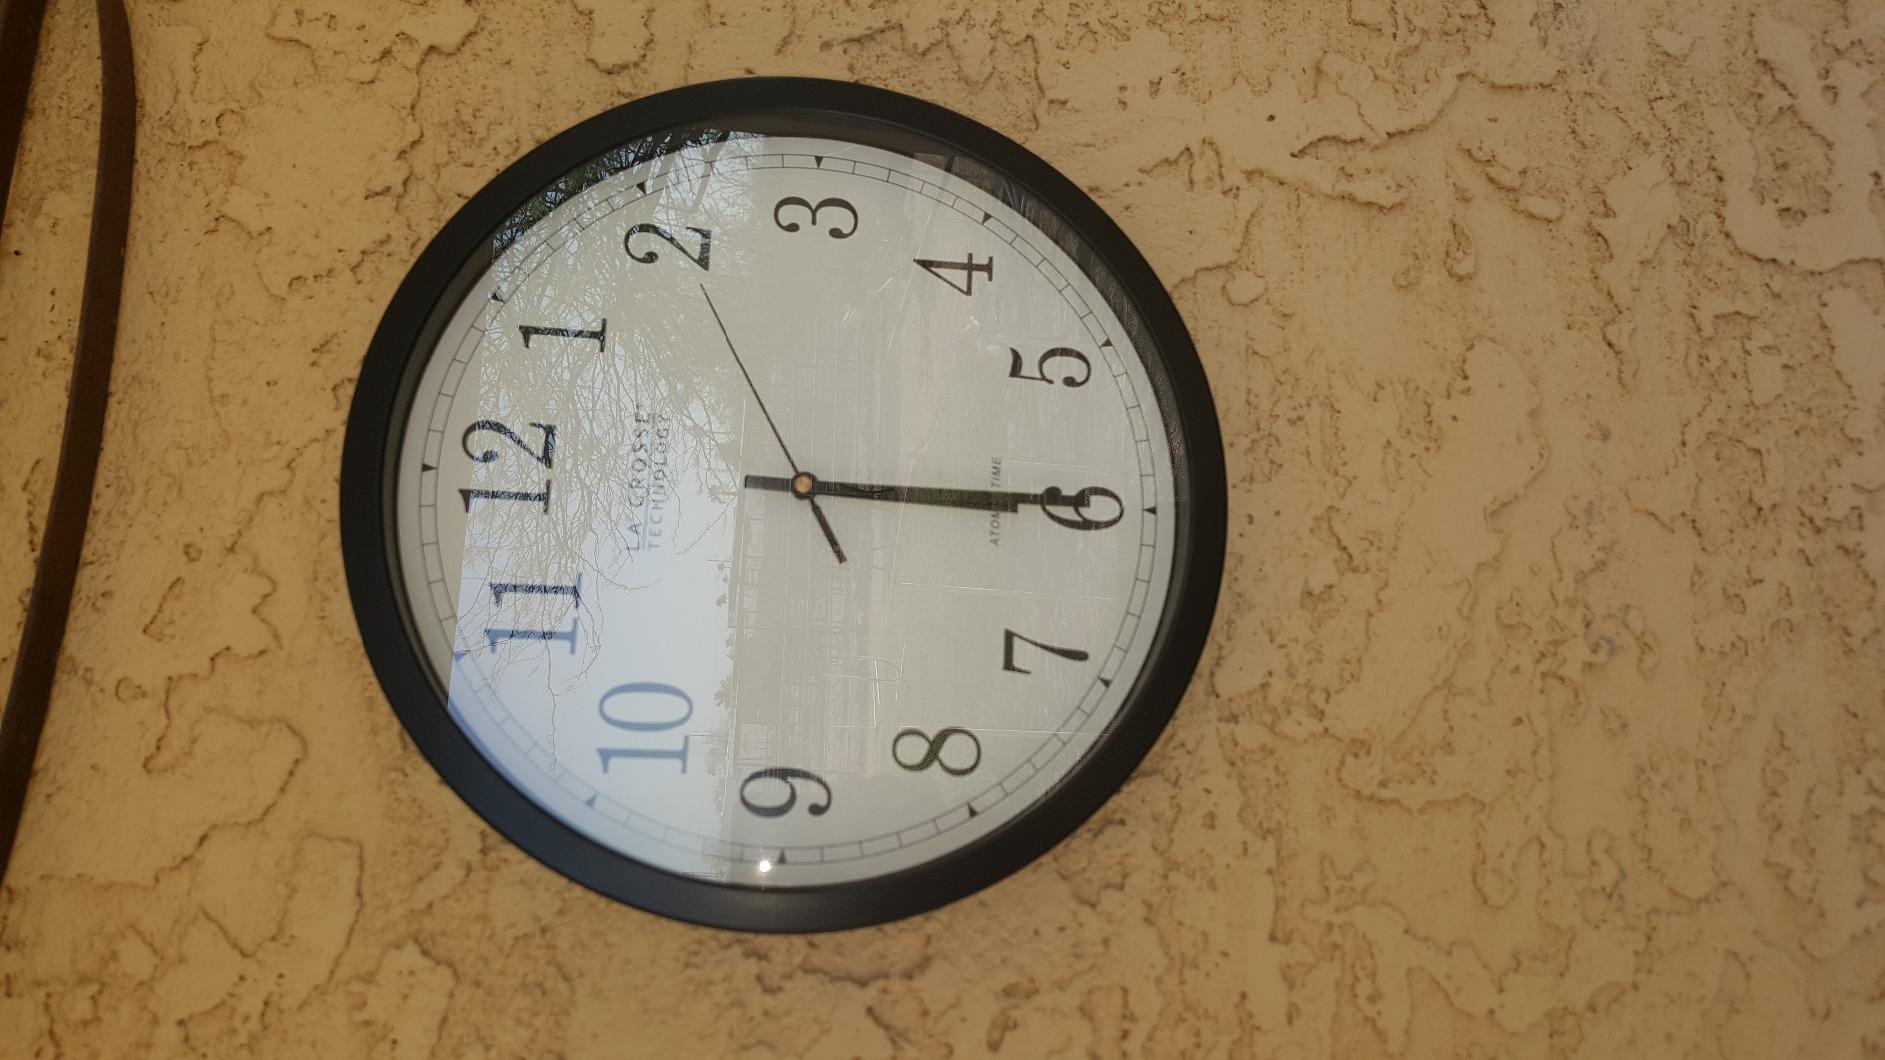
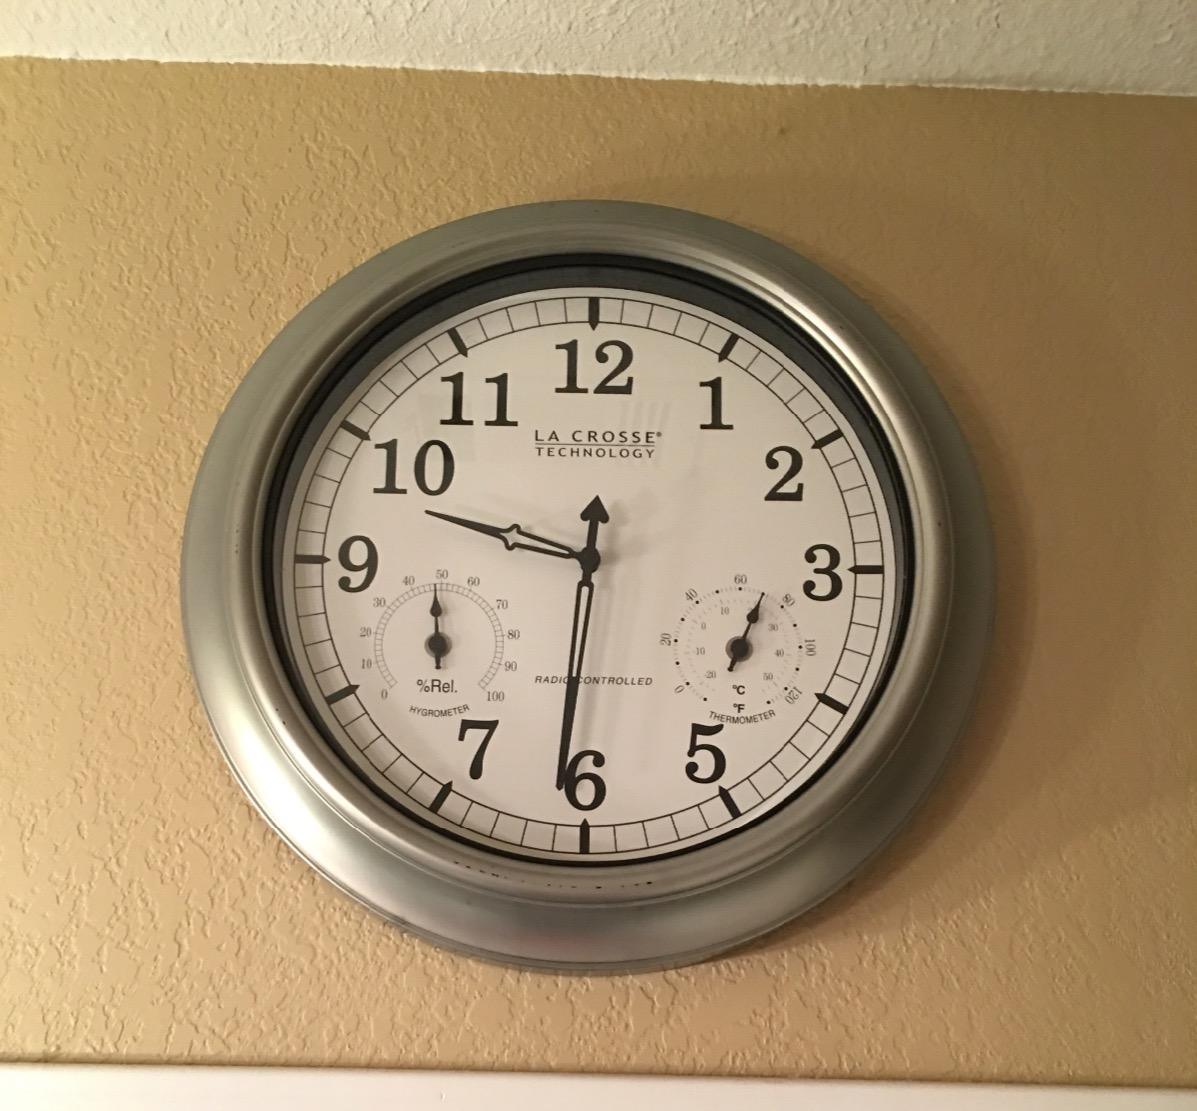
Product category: clock
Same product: no